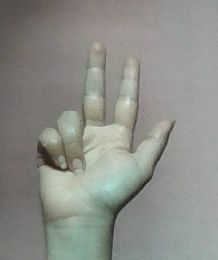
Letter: al